Question: Please indicate a possible affordance area of baseball bat that can be used for hitting
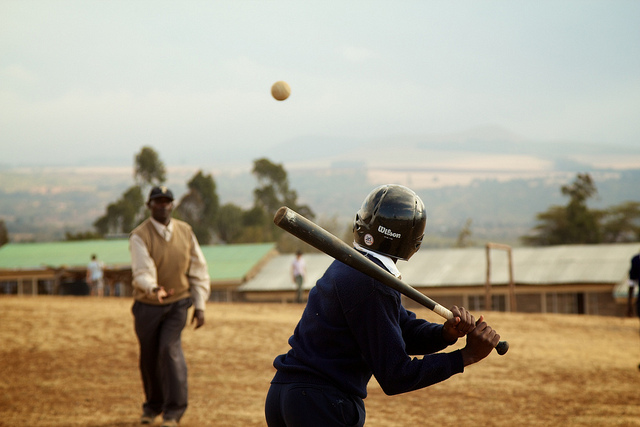
Answer: [271.5, 205, 335.5, 252]